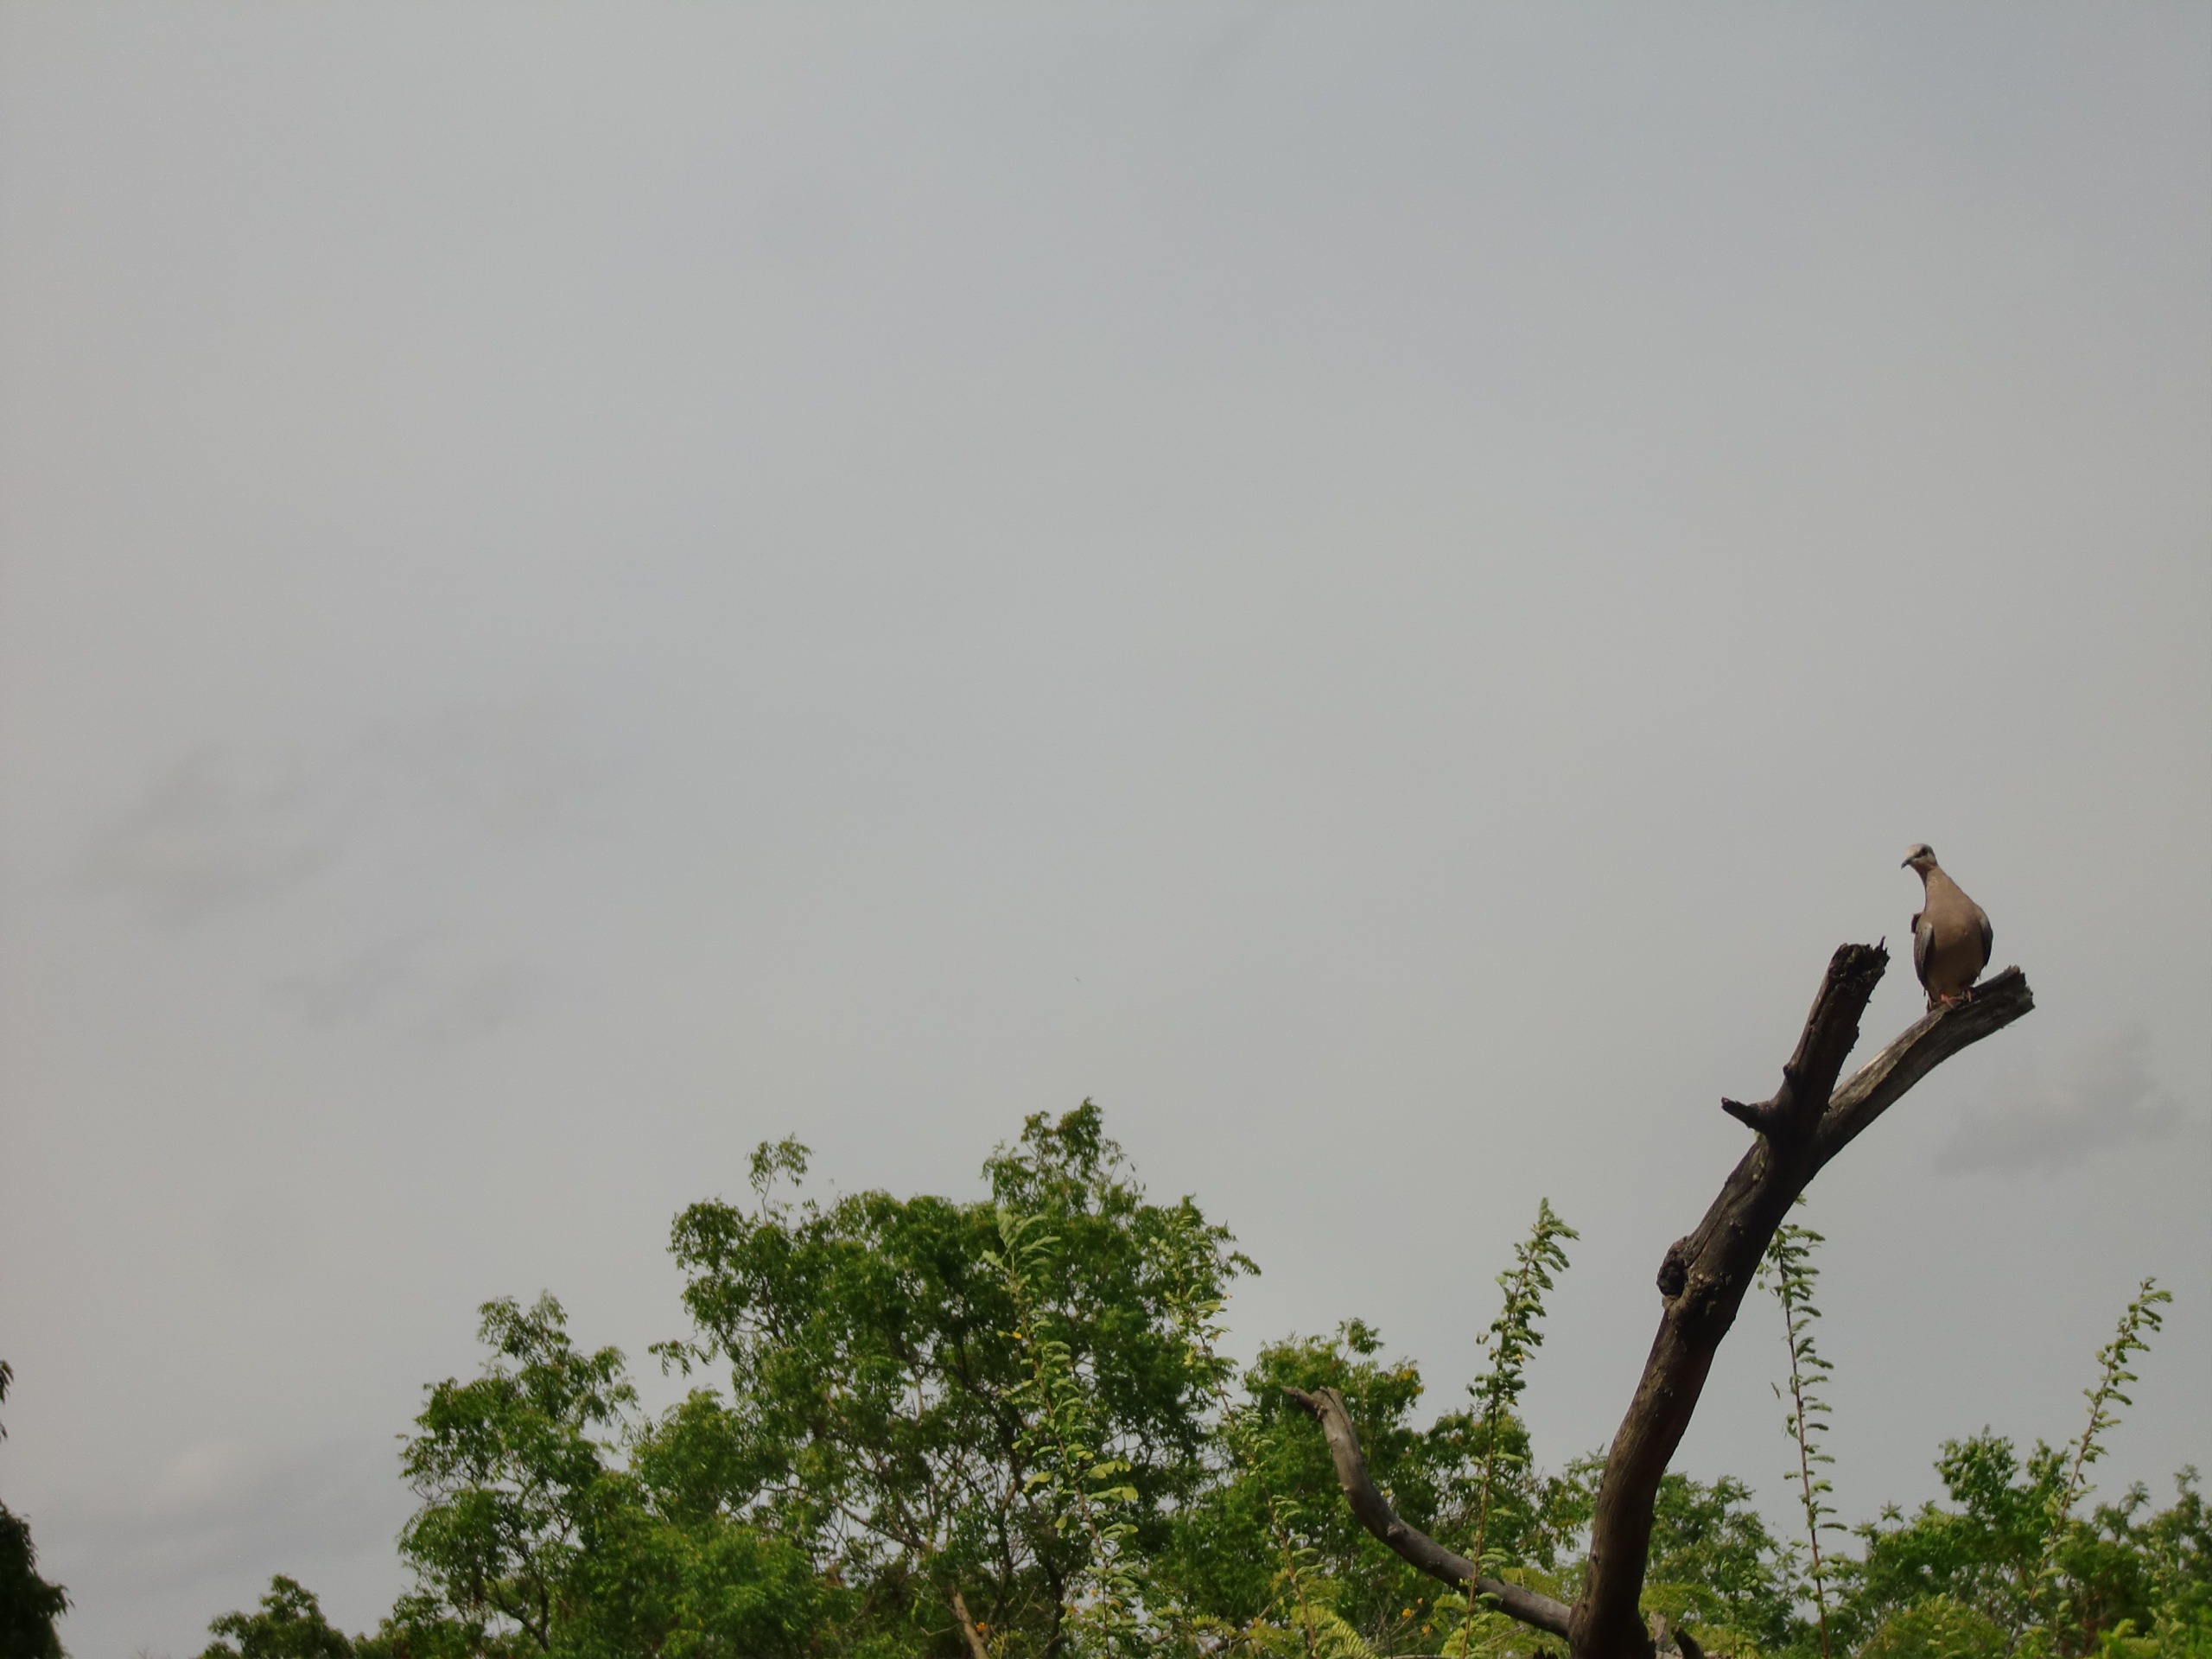
tree, nature, outdoor, wilderness, bird, sky, morning, wind, animal, fly, wildlife, wild, beak, mammal, freedom, feather, avian, majestic, wild life, wings, vertebrate, creature, sri lanka, atmospheric phenomenon, atmosphere of earth